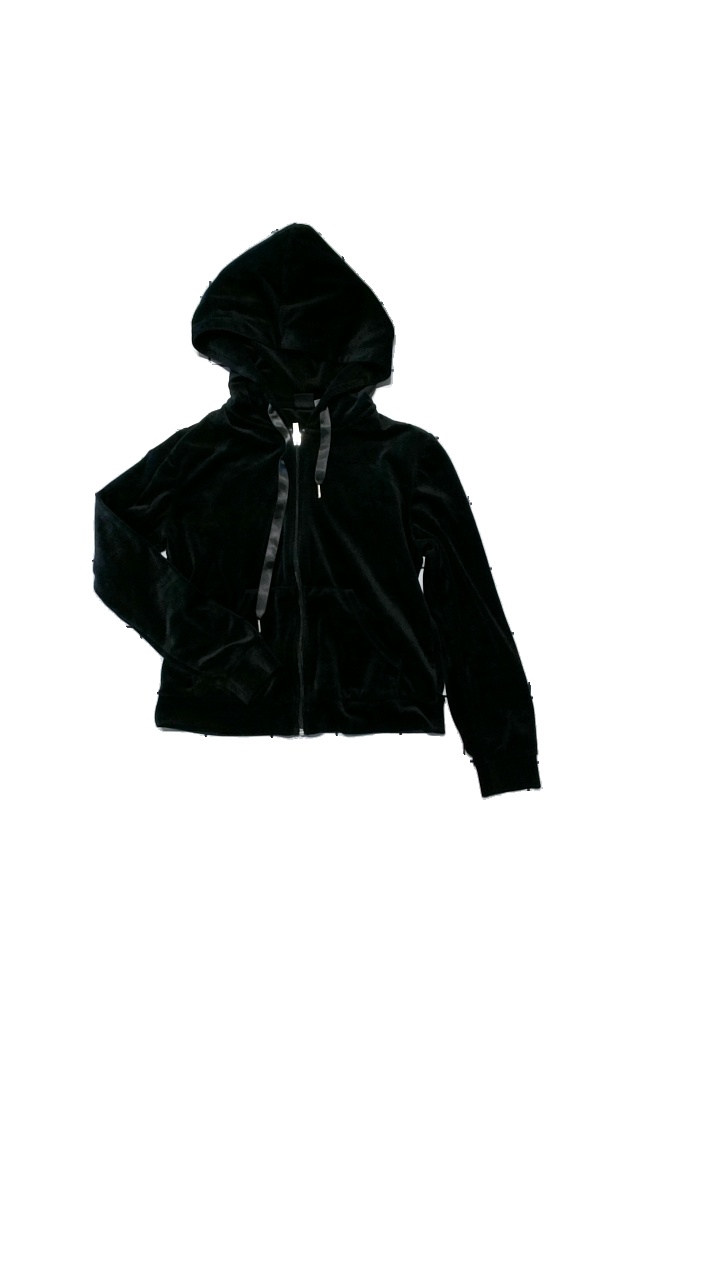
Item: Top (Ladies)
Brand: Gina Tricot
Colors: Black
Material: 95% Polyester, 5% Elastane
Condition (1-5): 4
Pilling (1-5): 4
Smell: Minor
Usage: Reuse
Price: <50